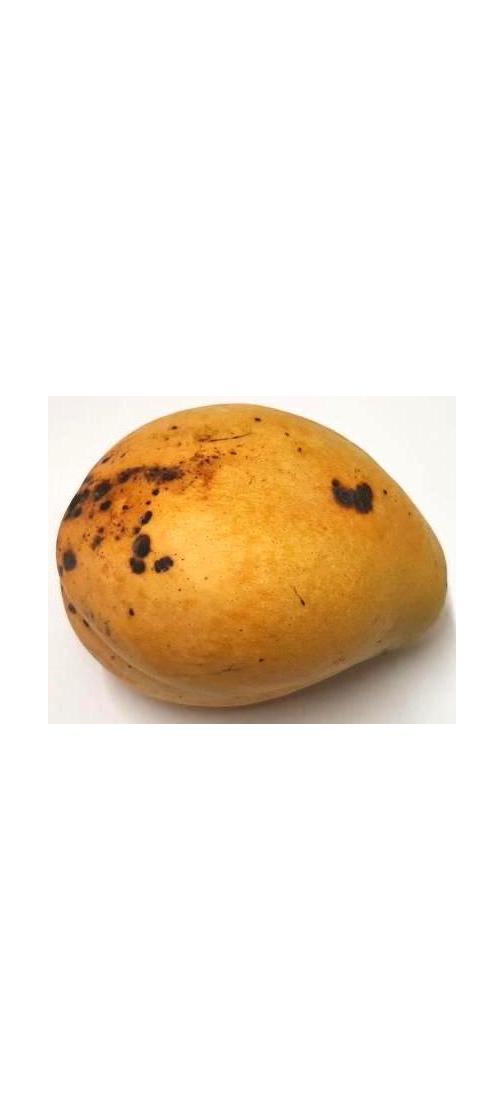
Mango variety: Bari-11